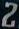
Number: 2